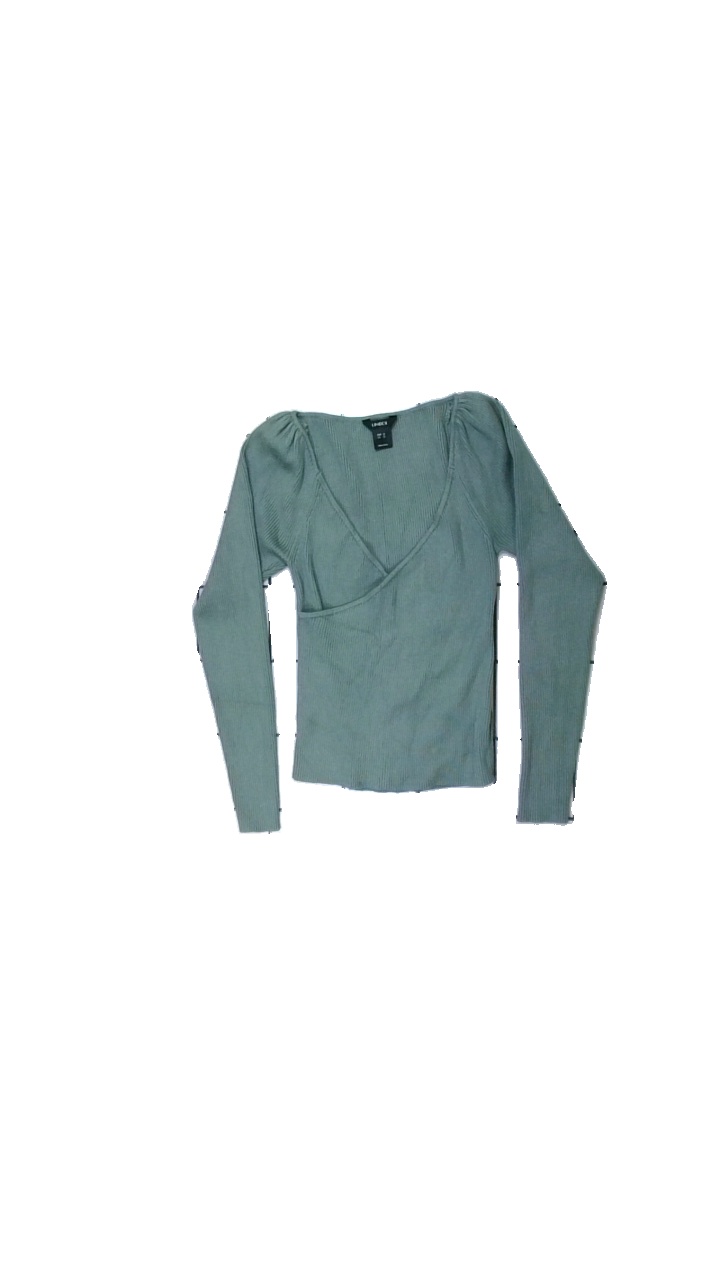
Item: Top (Ladies)
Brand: Lindex
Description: Green top from Lindex, size M. Good condition.
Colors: Green
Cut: Tight, V-collar
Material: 83% visc, 17% poly
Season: All
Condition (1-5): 4
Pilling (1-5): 5
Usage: Reuse
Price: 100-150